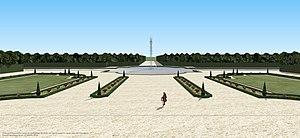
château d'Arnouville
Arnouville, anciennement Arnouville-lès-Gonesse, est une commune située à l'extrémité sud-est du Val-d'Oise, à 18 km au nord de Paris.